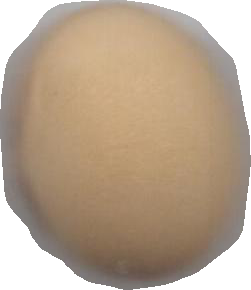
Variety: Dega